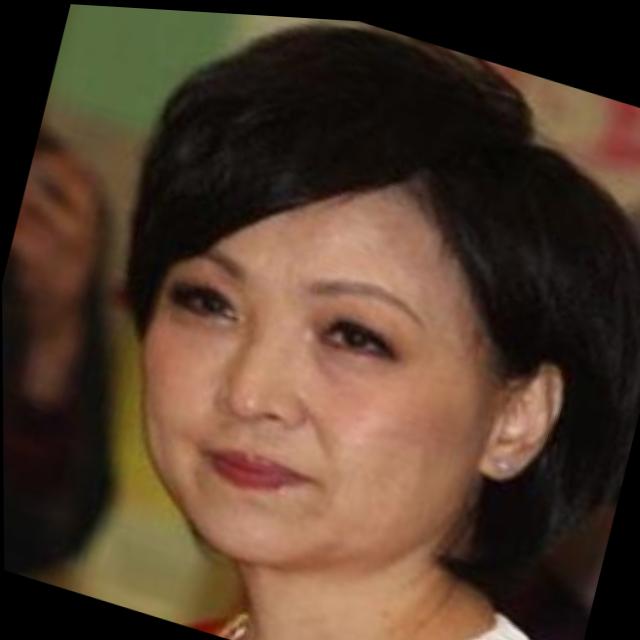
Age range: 45-64